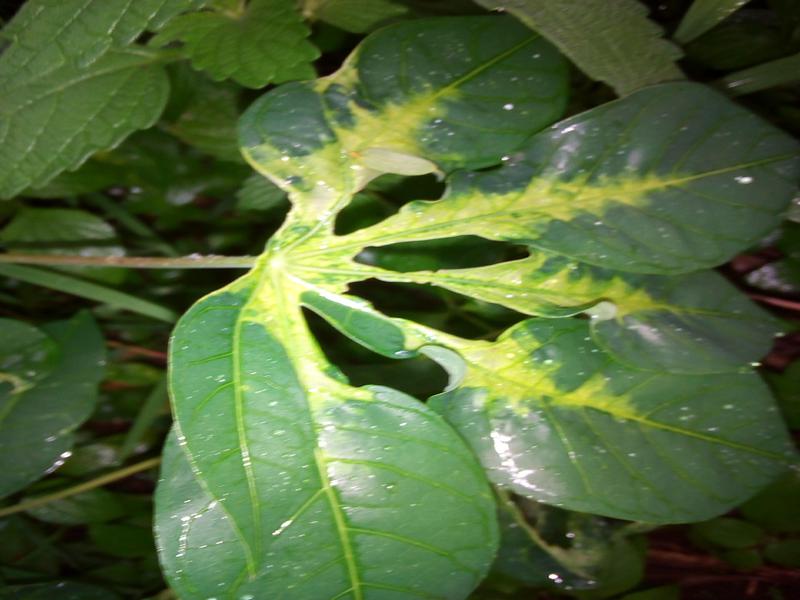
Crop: cassava
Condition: mosaic_disease